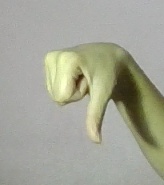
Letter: waw